Thaís Melchior

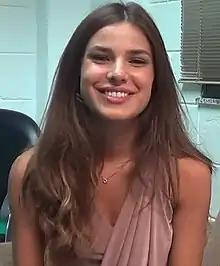
Melchior in 2014

Thaís de Souza Melchior Affonso (Rio de Janeiro, 2 November 1990) is a Brazilian actress.